Gong

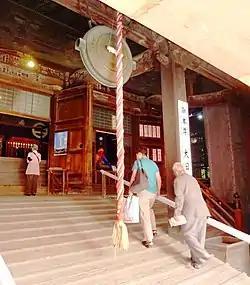
Large gong at Ashikaga Banna-ji

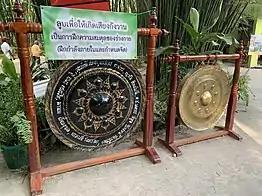
Nipple gongs at Wat Chulaphonwararam, a Wat (Buddhist temple) in Nakhon Nayok

By far the most familiar to most Westerners is the "chau gong" or "bullseye gong". Large chau gongs, called "tam-tams" have become part of the symphony orchestra. Sometimes a chau gong is referred to as a "Chinese gong", but in fact, it is only one of many types of suspended gongs that are associated with China. A chau gong is made of copper-based alloy, bronze, or brass. It is almost flat except for the rim, which is turned up to make a shallow cylinder. On a gong, for example, the rim extends about perpendicular to the surface. The main surface is slightly concave when viewed from the direction to which the rim is turned. The centre spot and rim of a chau gong are left coated on both sides with the black copper oxide that forms during manufacture; the rest is polished to remove this coating. Chau gongs range in size from in diameter.